Albert Salomon Anselm von Rothschild

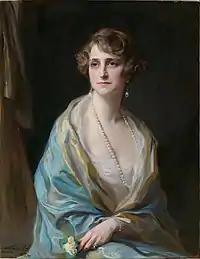
Portrait of his daughter-in-law, Clarice Sebag-Montefiore, by Philip de László, 1925

In 1876, Rothschild married his second cousin Baroness Bettina Caroline de Rothschild (1858–1892) of Paris, France, daughter of Alphonse James de Rothschild. Before her death in 1892, they were the parents of seven children: